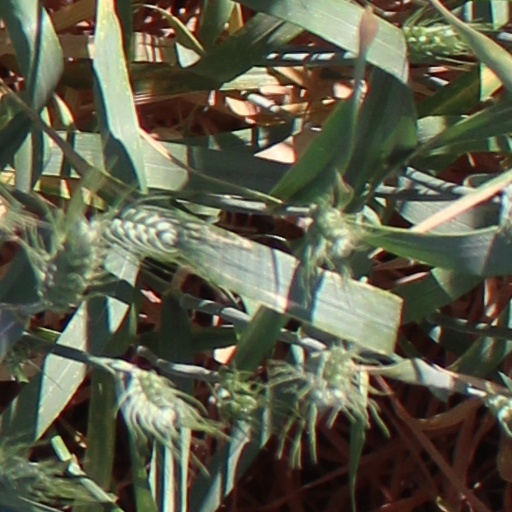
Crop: wheat